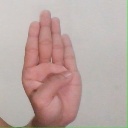
अक्षर: ब